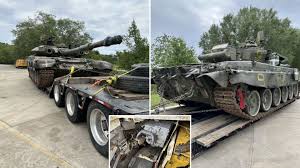
Label: T-90